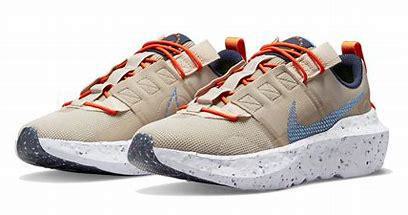
Brand: Nike
Model: Crater Impact